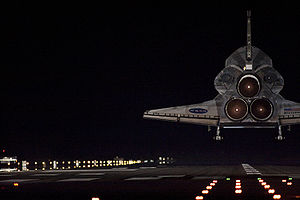
STS-130 / Missionen
Rumfærgen Endeavour landede på Kennedy Space Center i Florida d. 21. februar 2010.
STS-130 var rumfærgen Endeavours 24. rummission, den blev opsendt d. 8. februar 2010 klokken 10:14 dansk tid og kom retur d. 21 februar 2010.